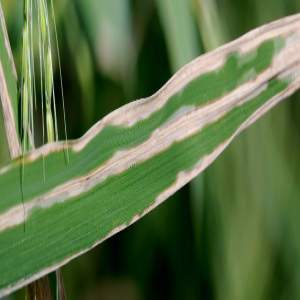
Disease: Bacterialblight